Mobile Suit Gundam: Extreme VS Force

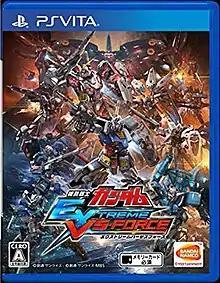
Japanese version cover art

Mobile Suit Gundam Extreme VS-Force is a portable spin-off of the "" series, developed by Bandai Namco Studios and Lancarse for PlayStation Vita.